RAF Masirah

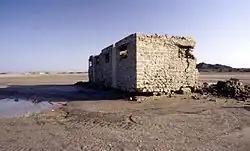
The remains of the seaplane fuel store in 1984

RAF Masirah (or Royal Air Force Masirah), was an airfield located on the northern tip of Masirah Island, Oman. The base was built during 1943 as a staging post for flights between Aden and India, its most important function being that of a refuelling point. The base was also used for anti-submarine patrols during the Second World War, and was the last permanently staffed RAF base in the Gulf region from the Second World War, closing in March 1977.